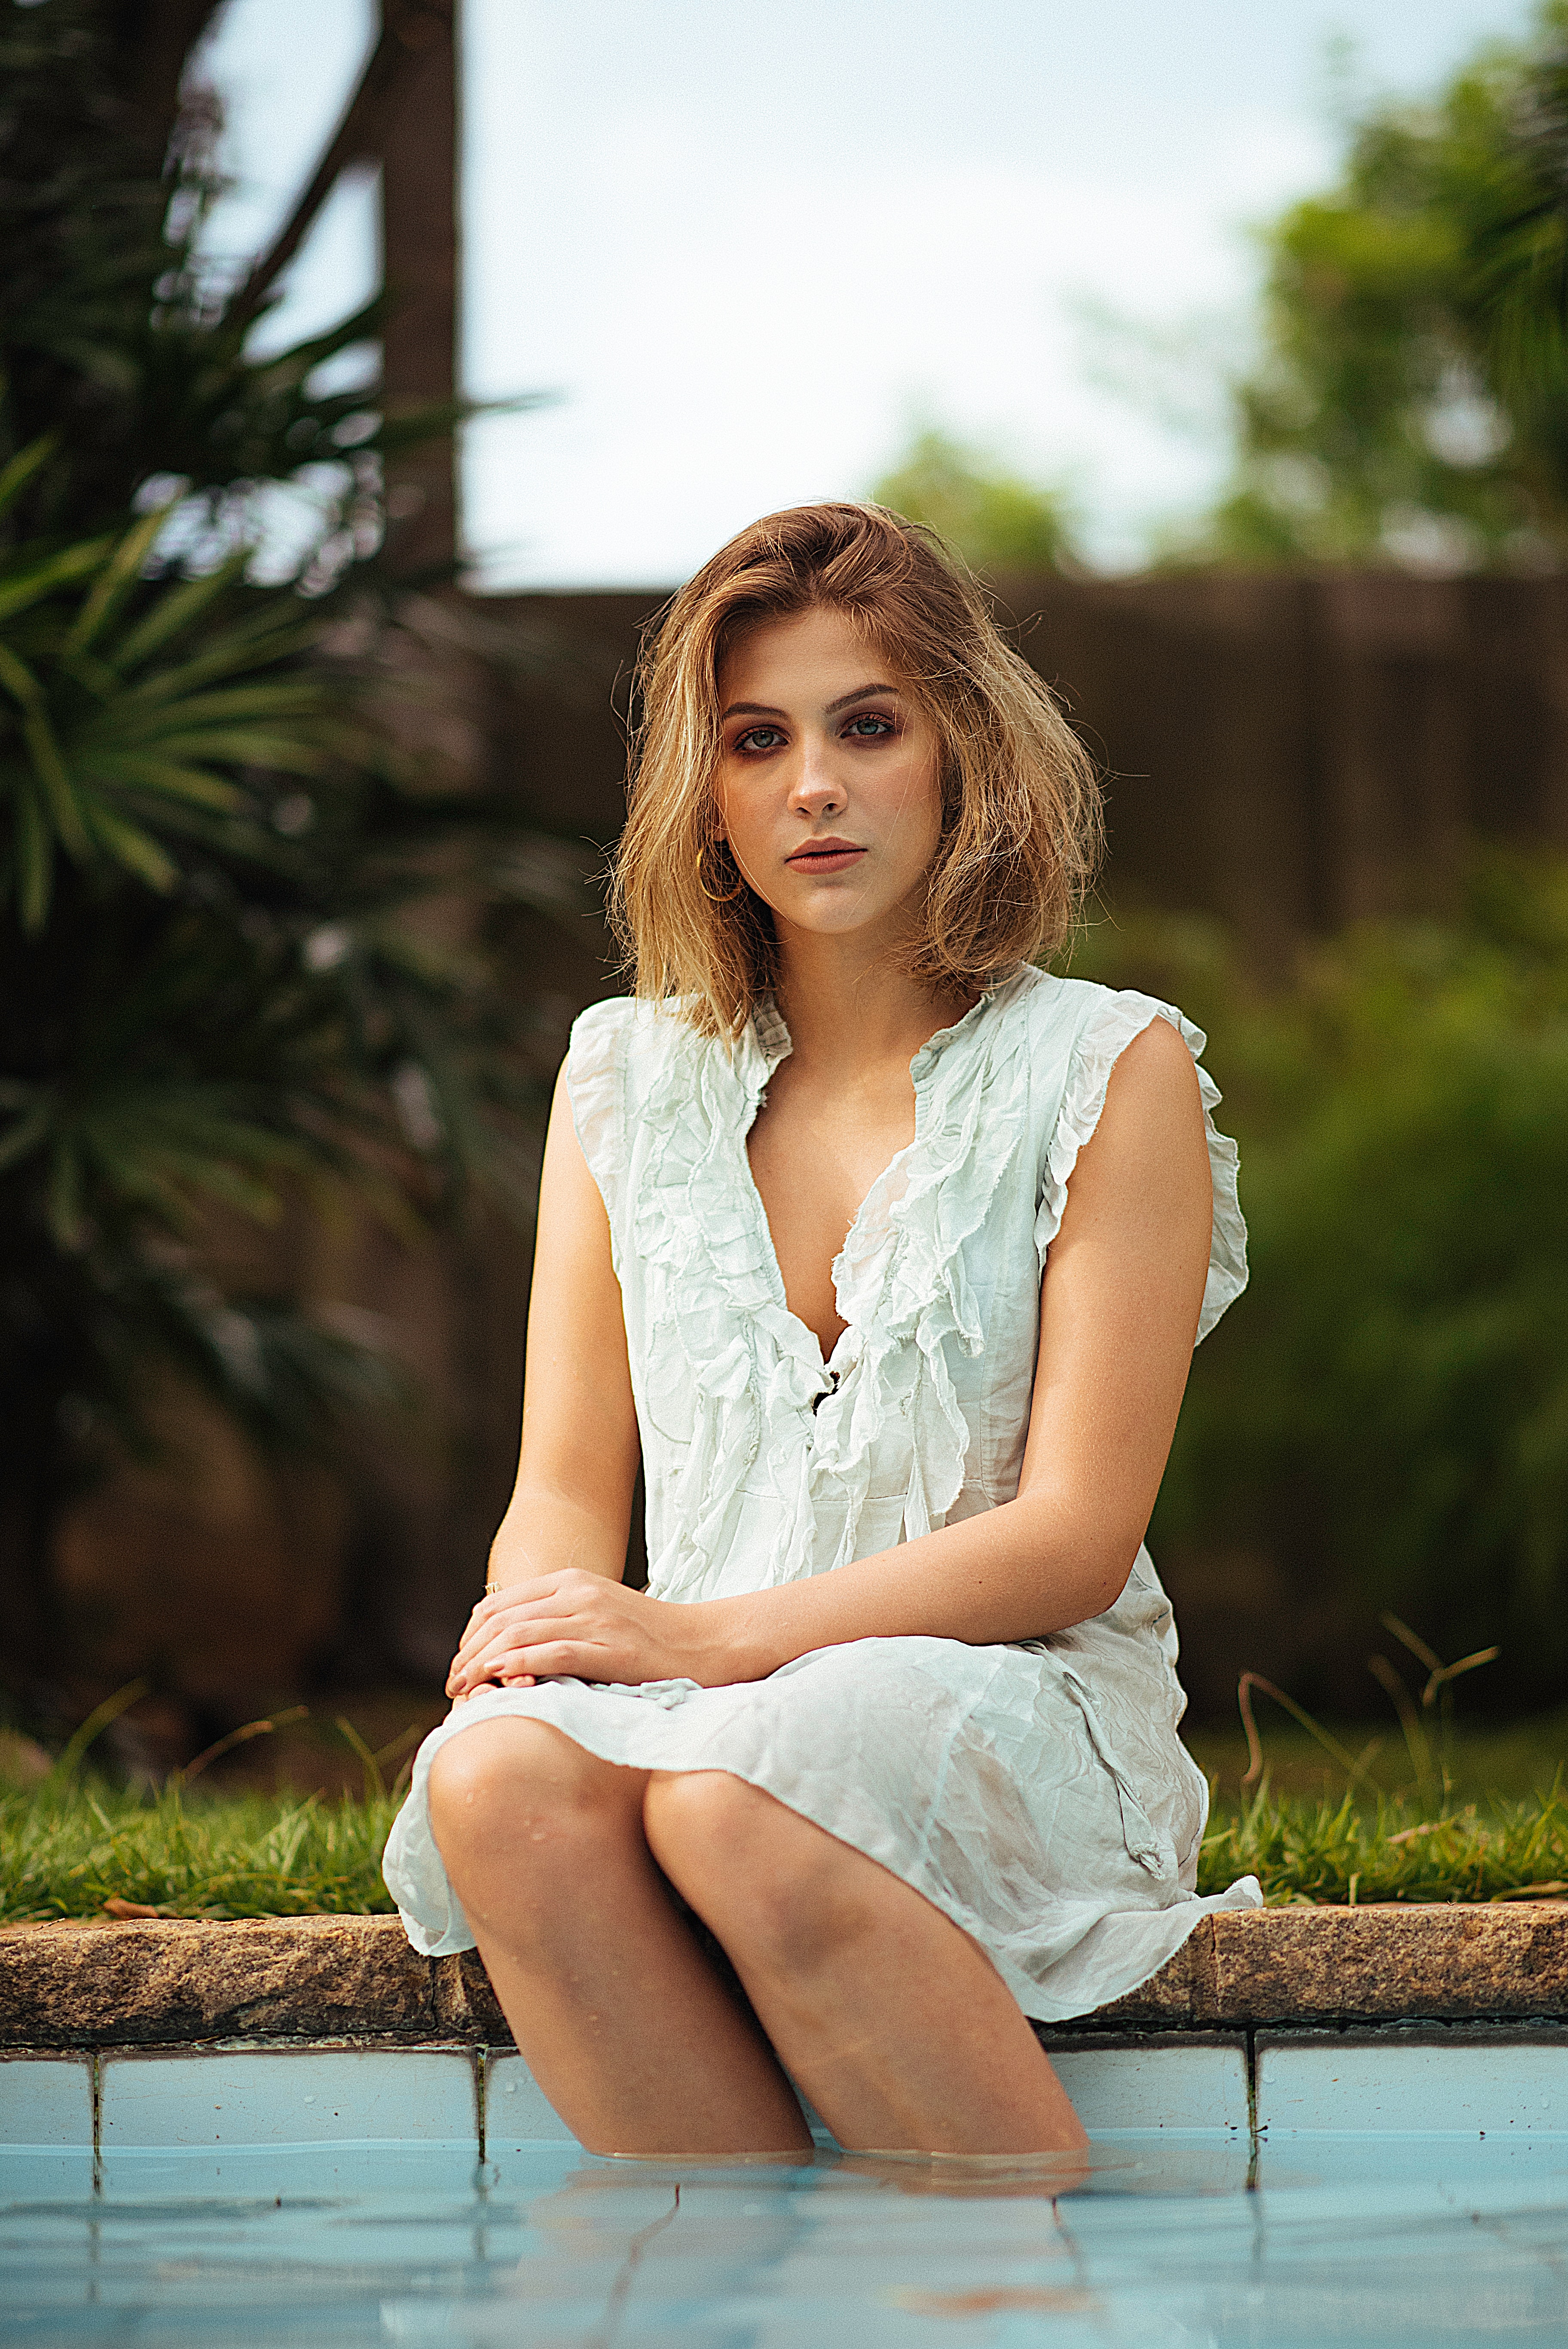
People in nature, white, sitting, green, beauty, skin, photo shoot, summer, model, fashion, photography, dress, long hair, blond, sunlight, grass, eye, leg, brown hair, tree, smile, leisure, flash photography, portrait photography, happy, vacation, human leg